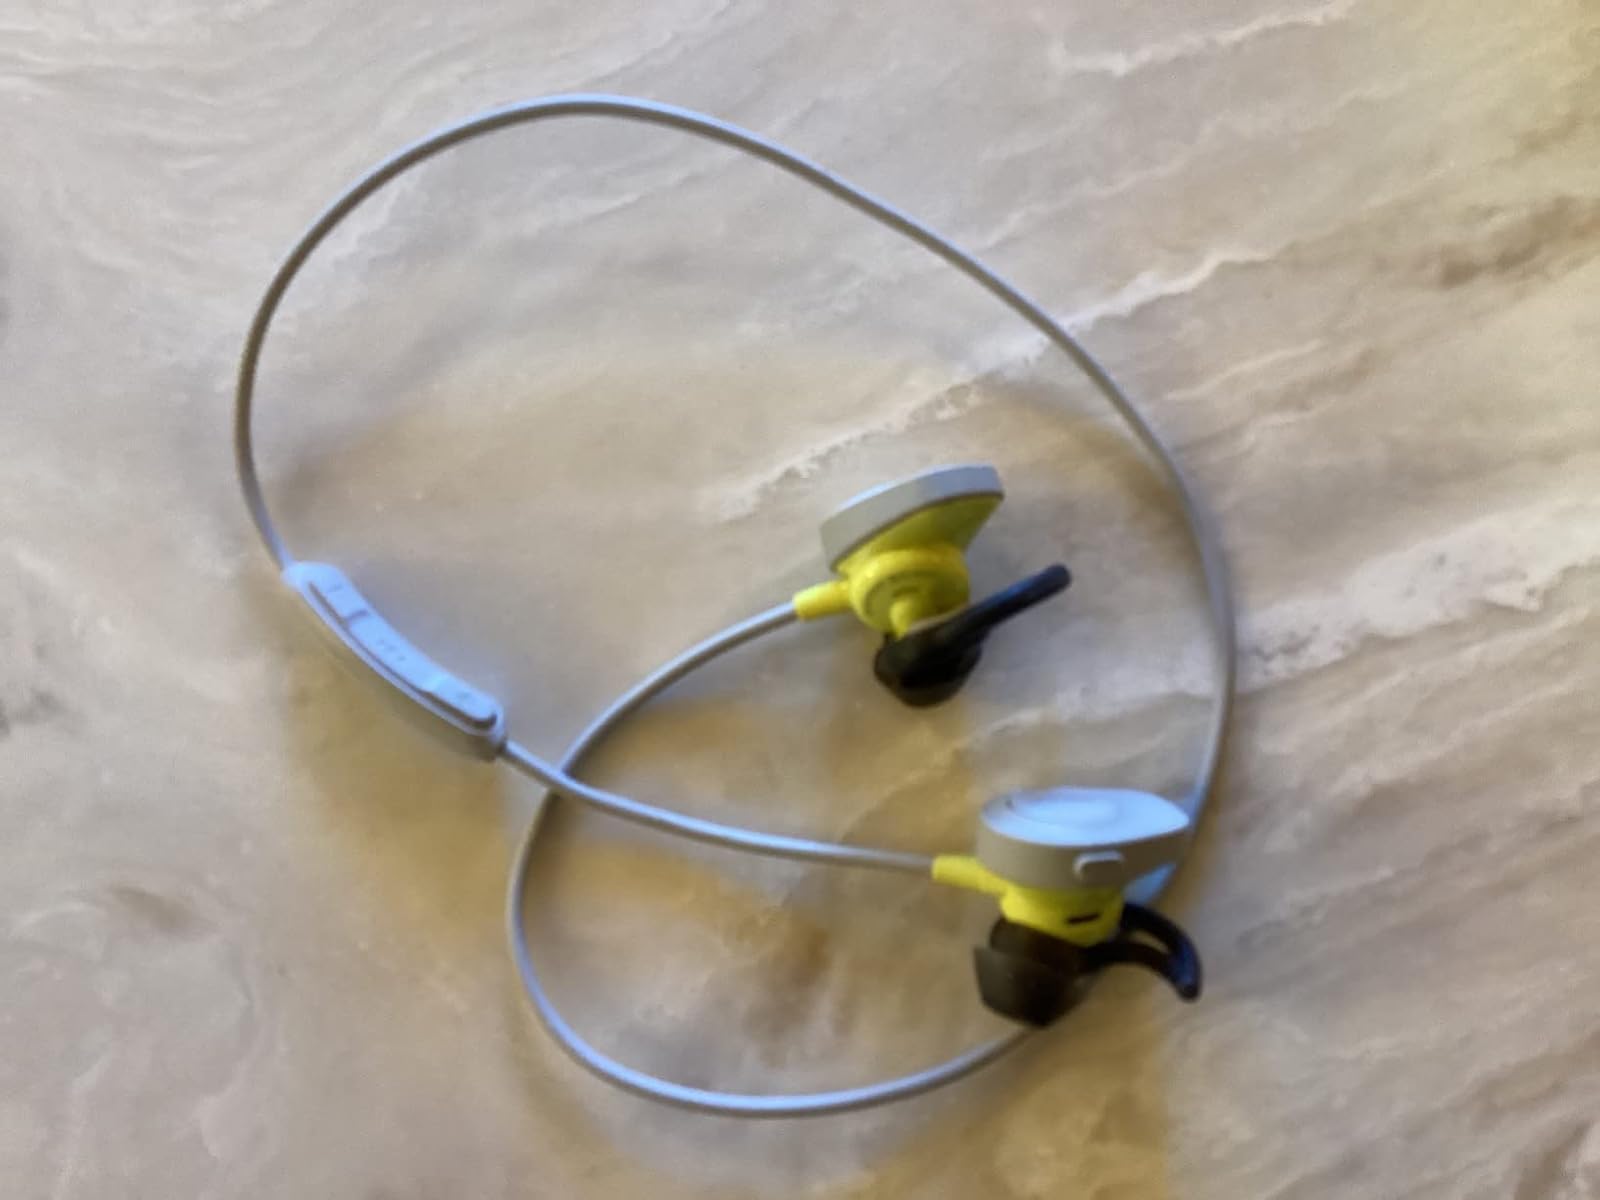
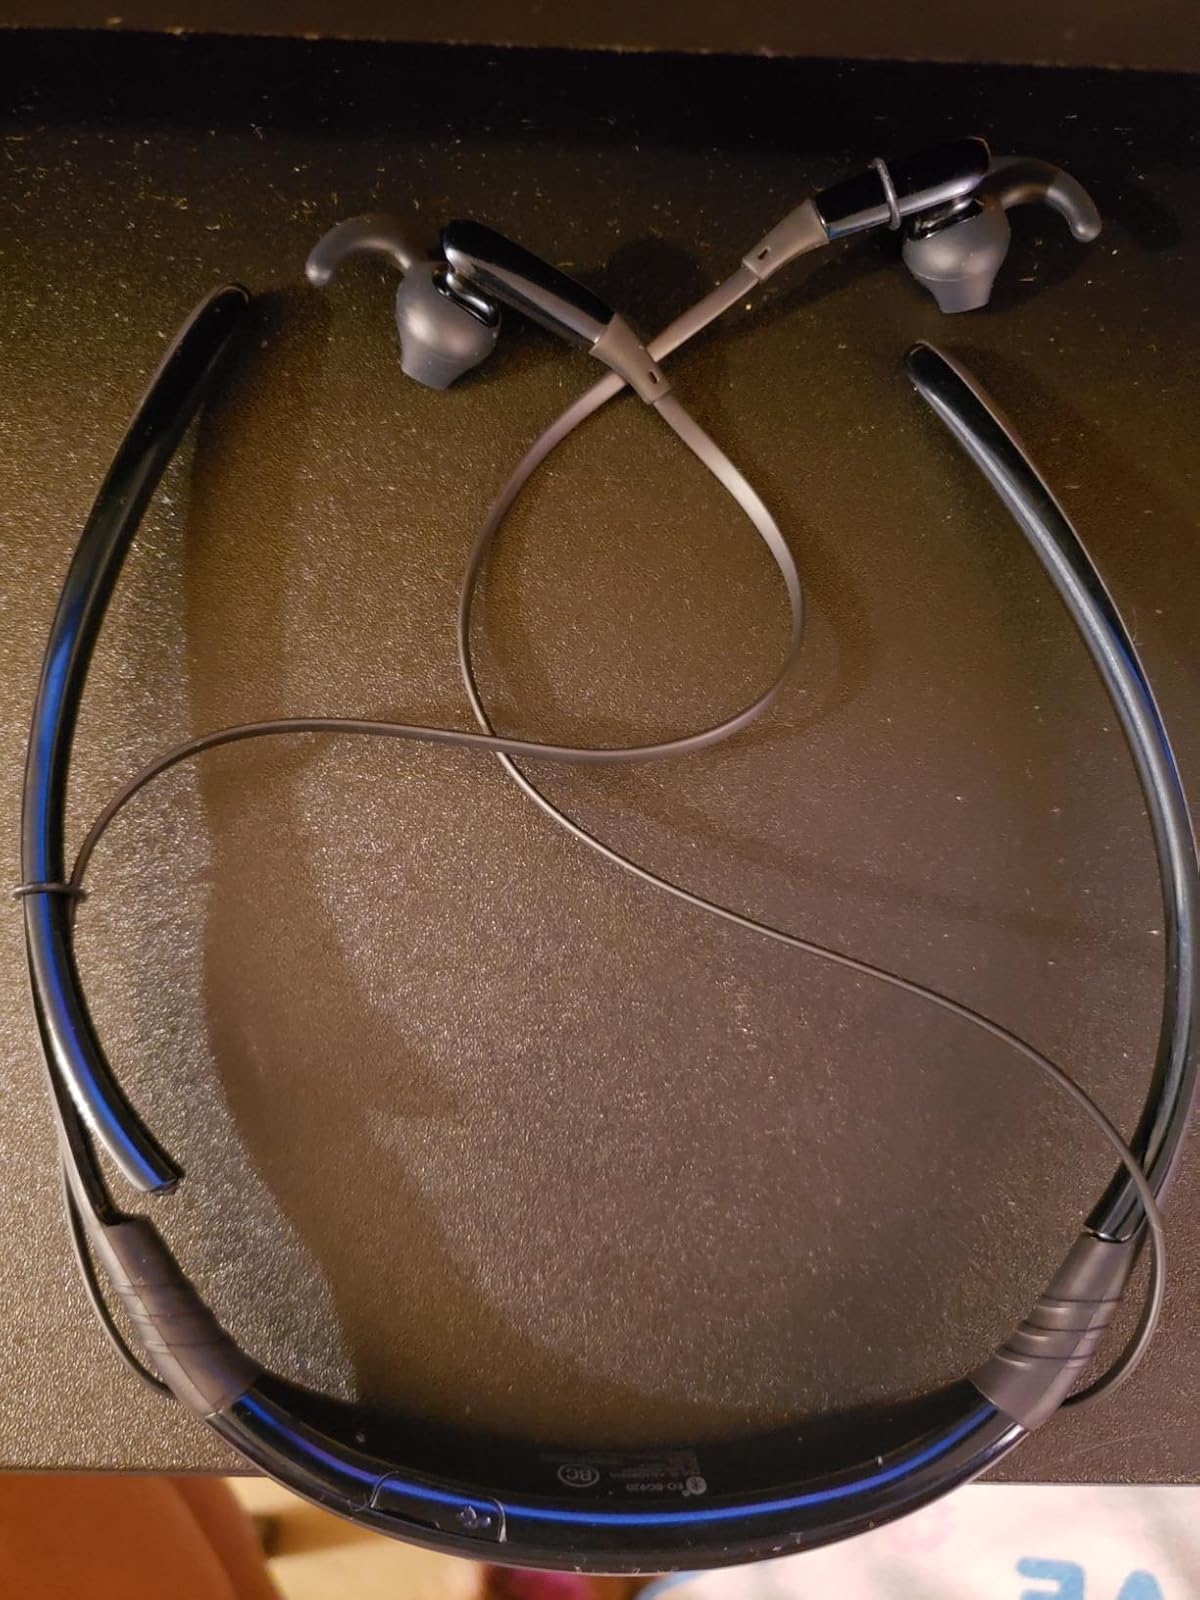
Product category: headphones
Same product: no